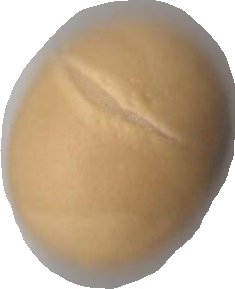
Variety: Dega